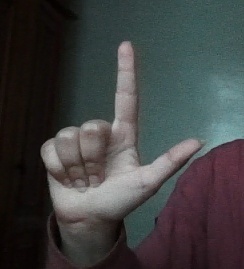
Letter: laam